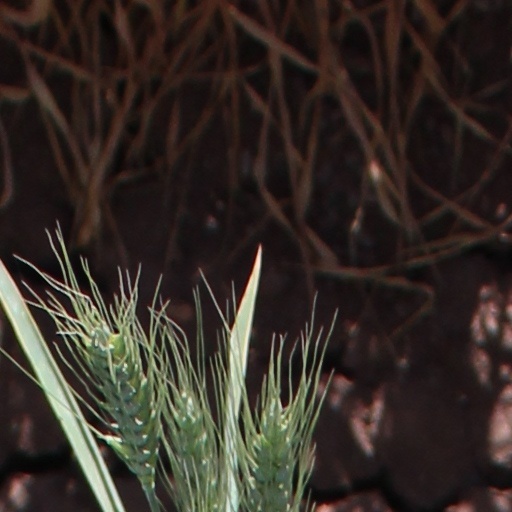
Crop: wheat